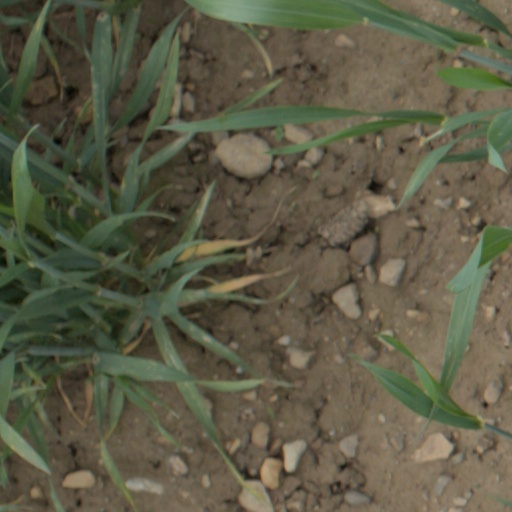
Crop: wheat